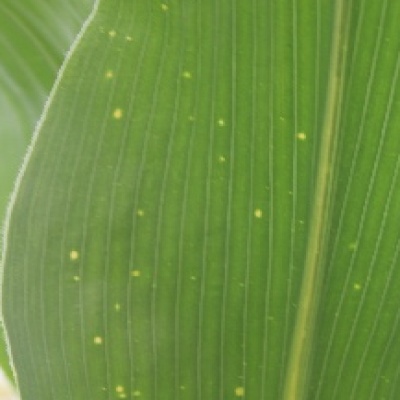
Label: Corn_(Maize)___Leaf_Spot